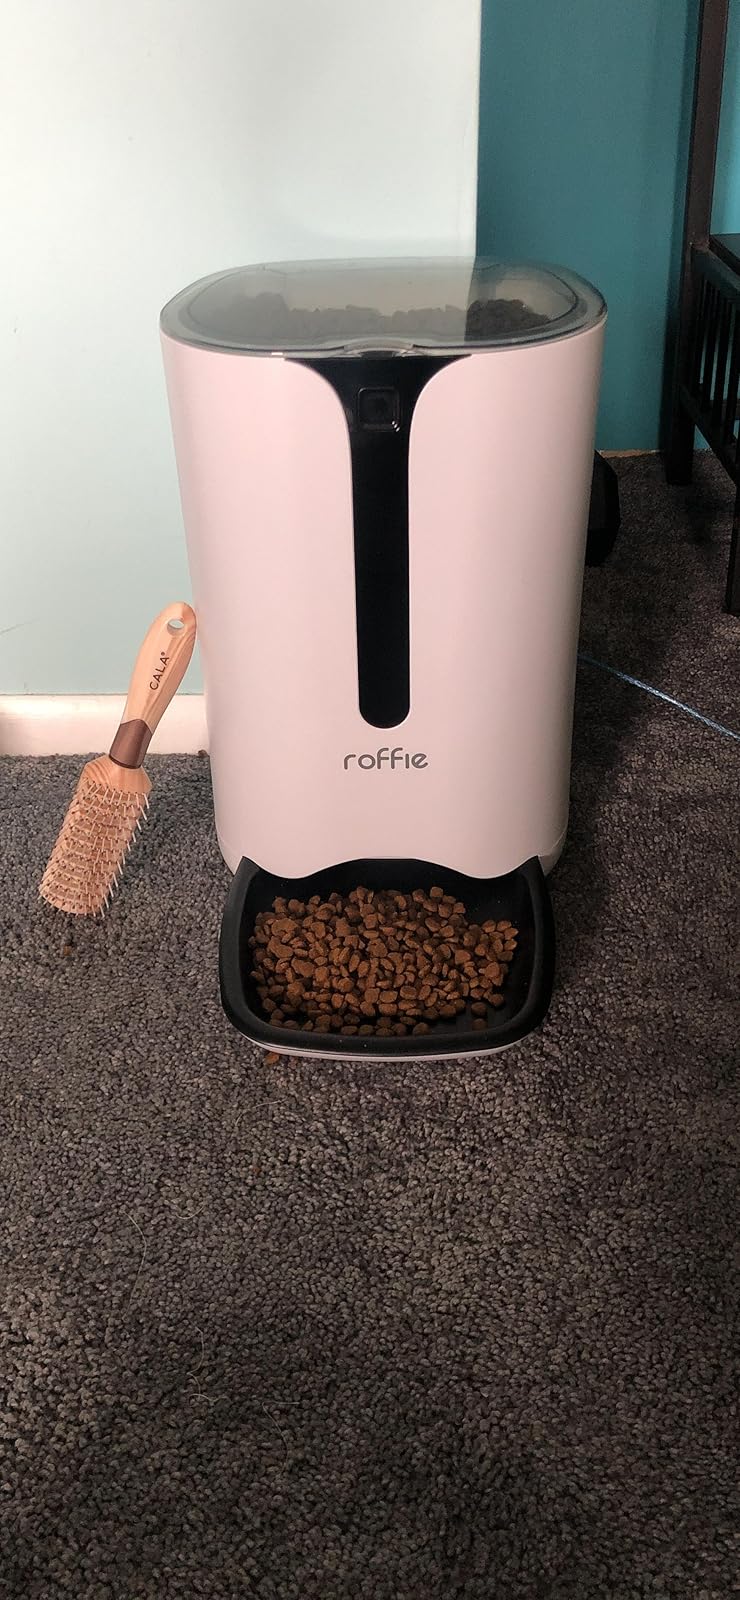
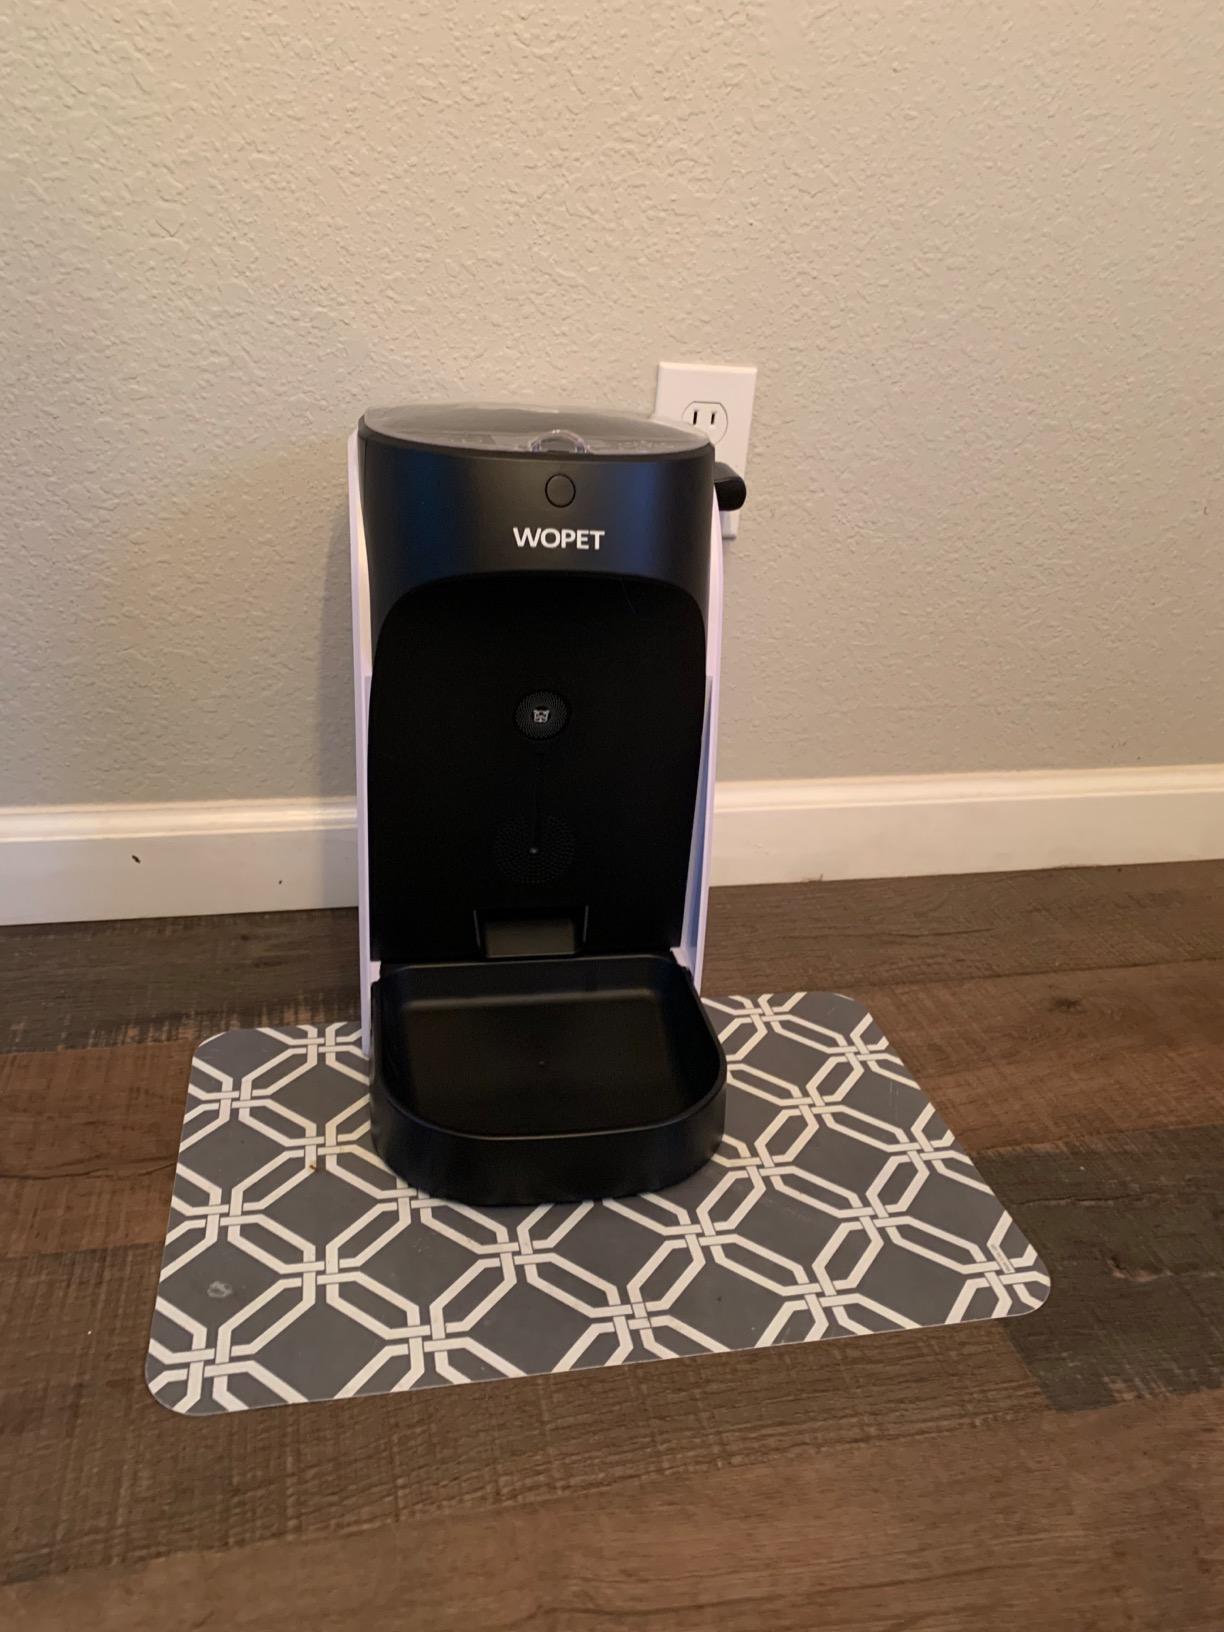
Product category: items_feeder
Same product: no